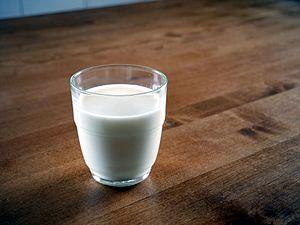
Verre de lait. Svenska: Glas med mjölk.